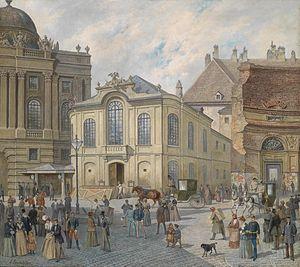
Le Concerto pour piano nᵒ 24 en do mineur, K. 491, est un concerto pour piano du compositeur classique Wolfgang Amadeus Mozart.